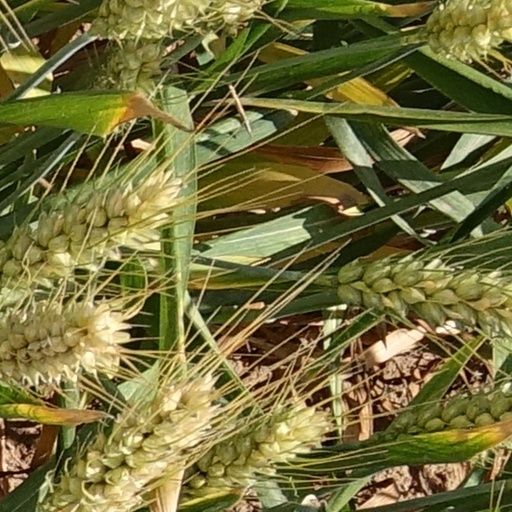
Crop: wheat